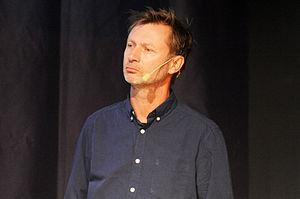
Peter Gerhardsson, né le 22 août 1959, est un footballeur internationa espoir suédois devenu entraîneur. Il dirige BK Häcken depuis le 20 novembre 2008. Le 12 novembre 2009, alors qu'Hammarby cherchait à le recruter, il a prolongé son contrat avec Häcken jusqu'en 2014